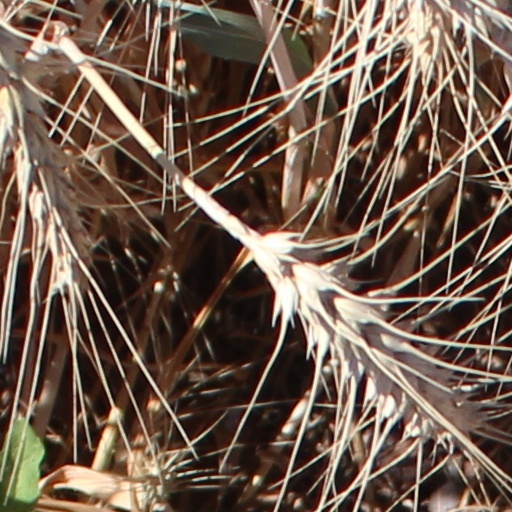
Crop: wheat